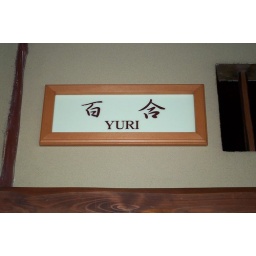
sign over our ryokan door